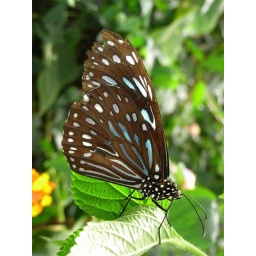
From the butterfly house at Stratford upon Avon